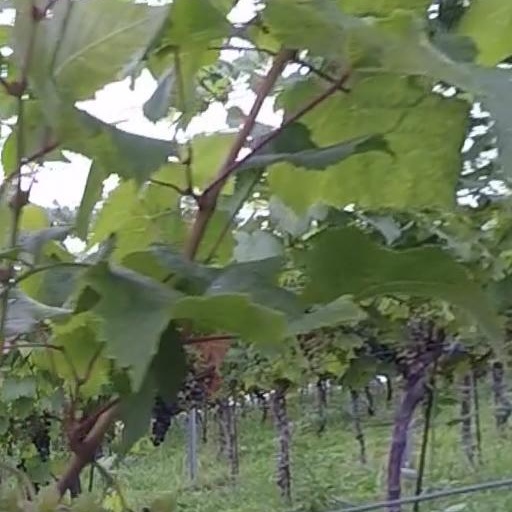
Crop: grape